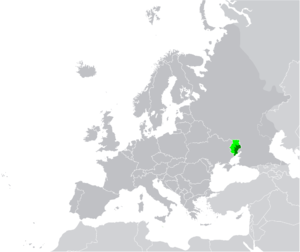
La Nouvelle-Russie, aussi nommée Union des républiques populaires, est un projet de république confédérale qui devait réunir les deux États sécessionnistes de la République populaire de Donetsk et de la République populaire de Lougansk et couvrir de ce fait le territoire du Donbass.